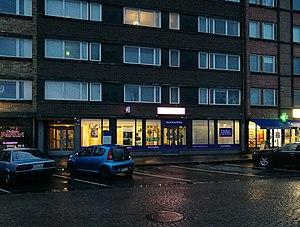
Silmäasema Oyj est une société finlandaise spécialisée en produits et services d'ophtalmologie et d'optique en Finlande.